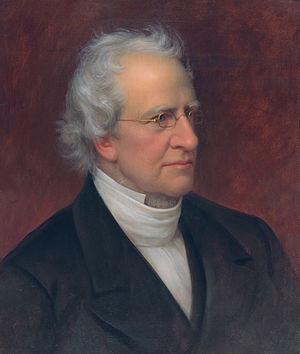
L'Église presbytérienne aux États-Unis d'Amérique a été la première dénomination presbytérienne à l'échelle nationale aux États-Unis. Elle a existé de 1789 à 1958, année où elle a fusionné avec l'Église presbytérienne de l'Amérique du Nord, une dénomination presbytérienne qui plonge ses racines dans les traditions seceder et covenantaire. La nouvelle église créée en 1958 a été nommé Église presbytérienne unie aux États-Unis d'Amérique et a été le prédécesseur direct de l'actuelle Église presbytérienne.